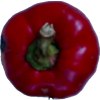
Label: red_pepper